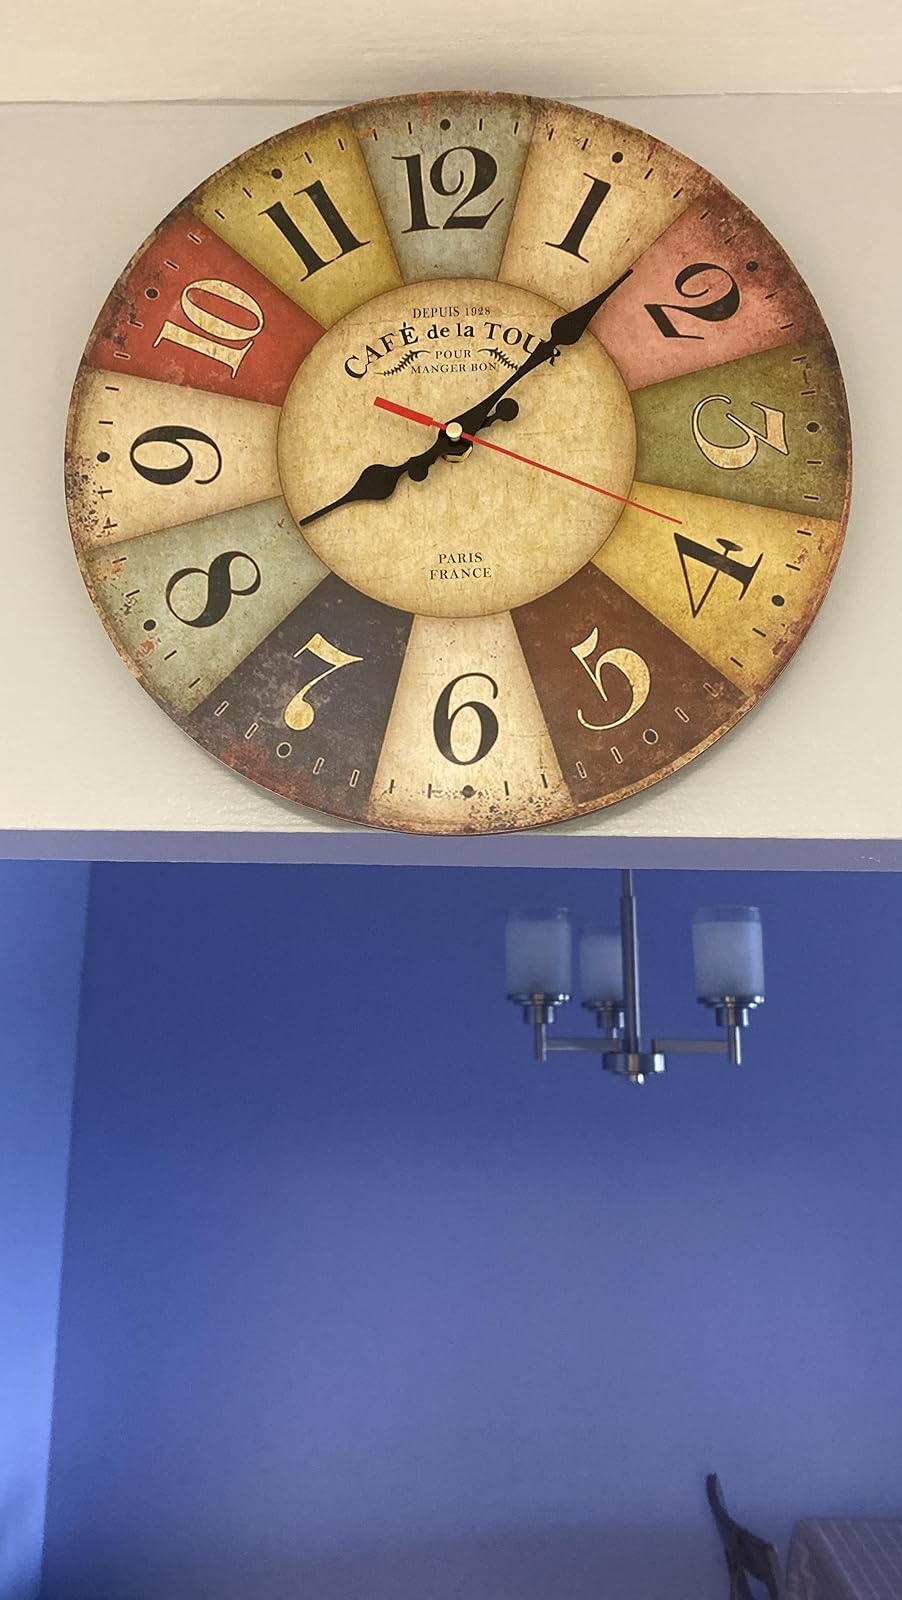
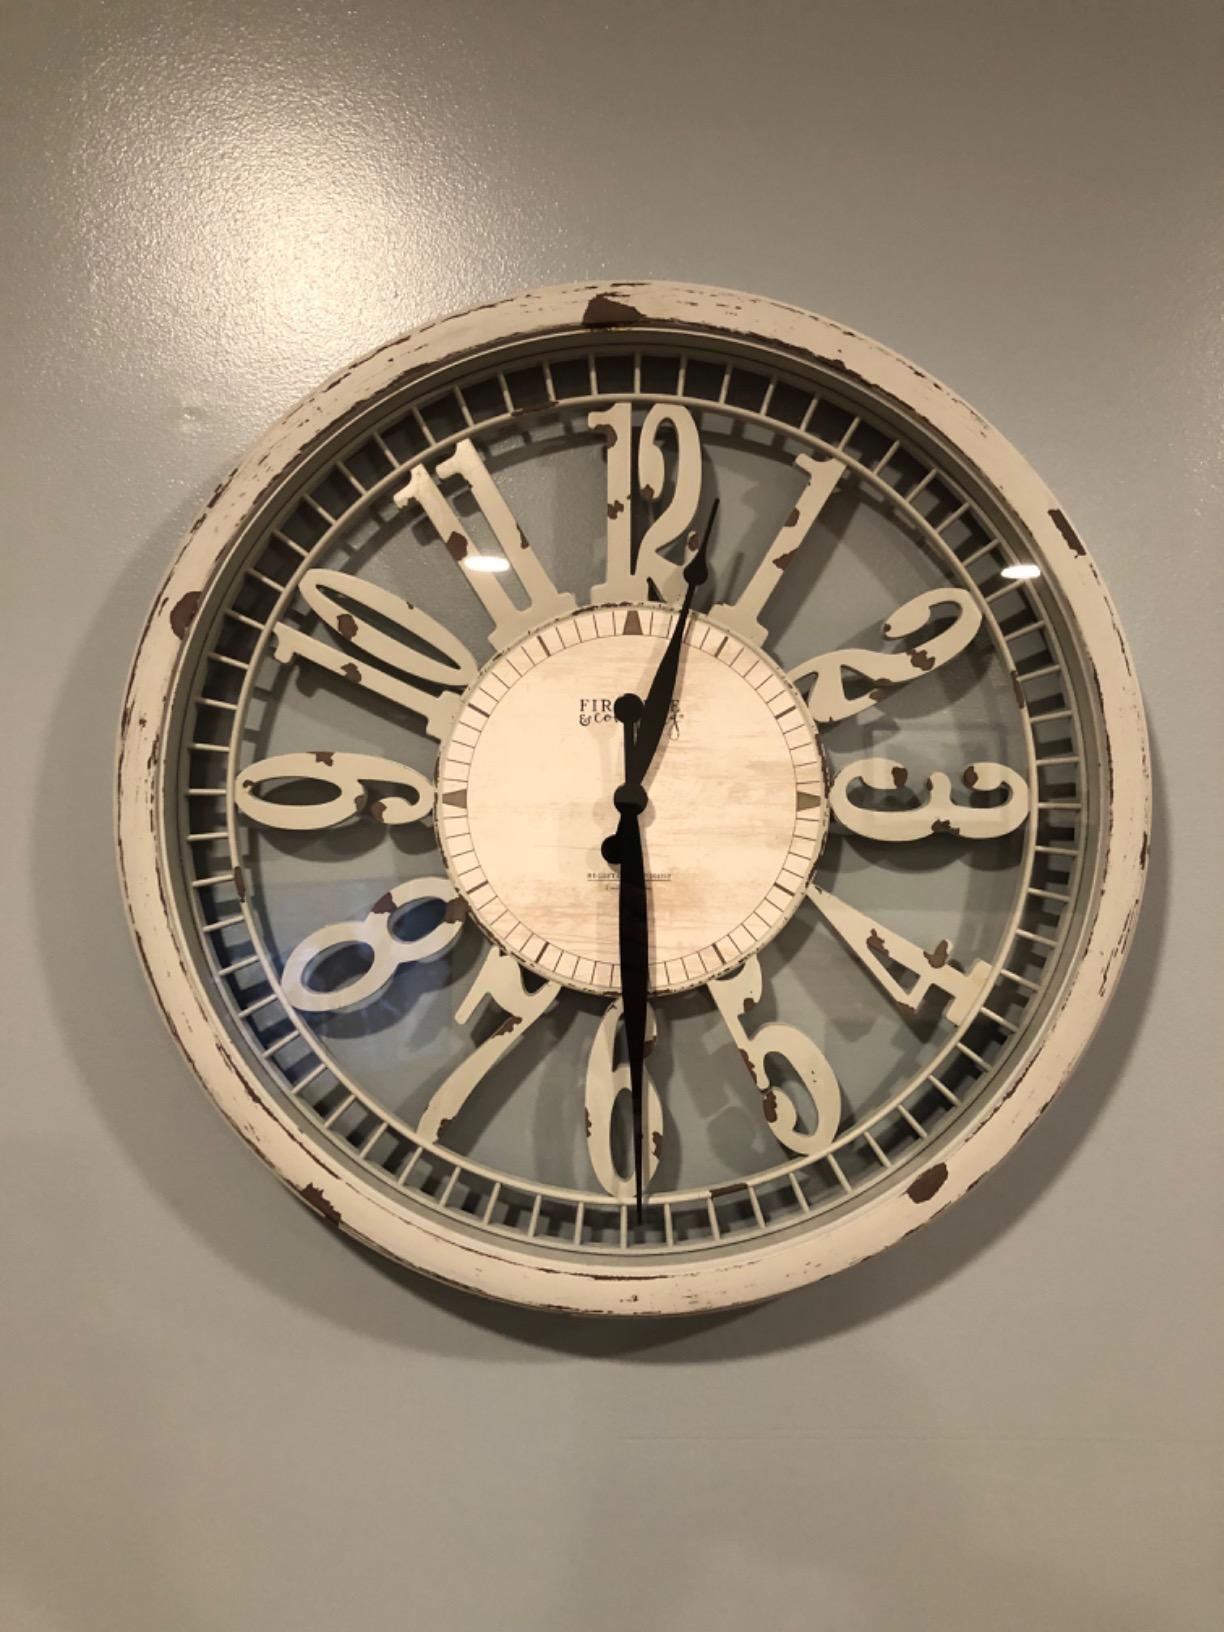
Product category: clock
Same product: no